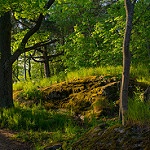
Scene: Outdoor